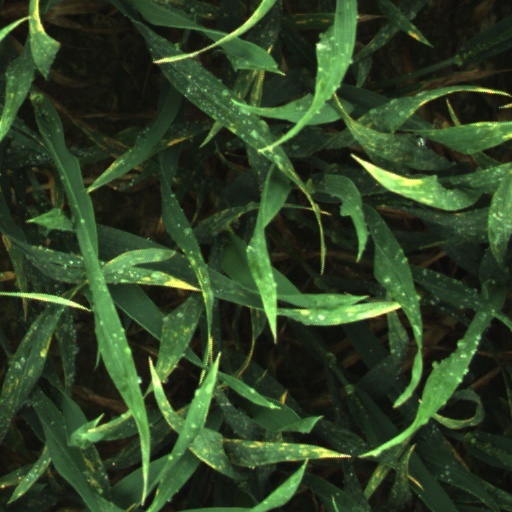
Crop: wheat